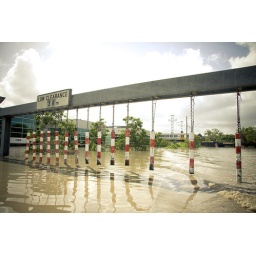
3.6m bridge clearance and but gone above a normally busy main road